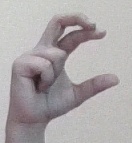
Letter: thal